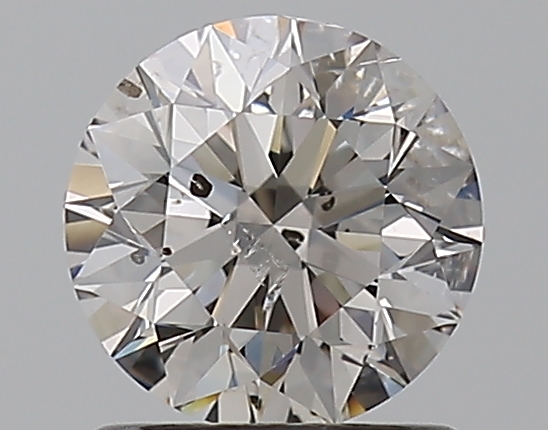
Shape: round
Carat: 1
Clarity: I1
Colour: L
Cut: EX
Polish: EX
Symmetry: VG
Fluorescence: N
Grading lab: GIA
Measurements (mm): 6.32 x 6.35 x 4.02